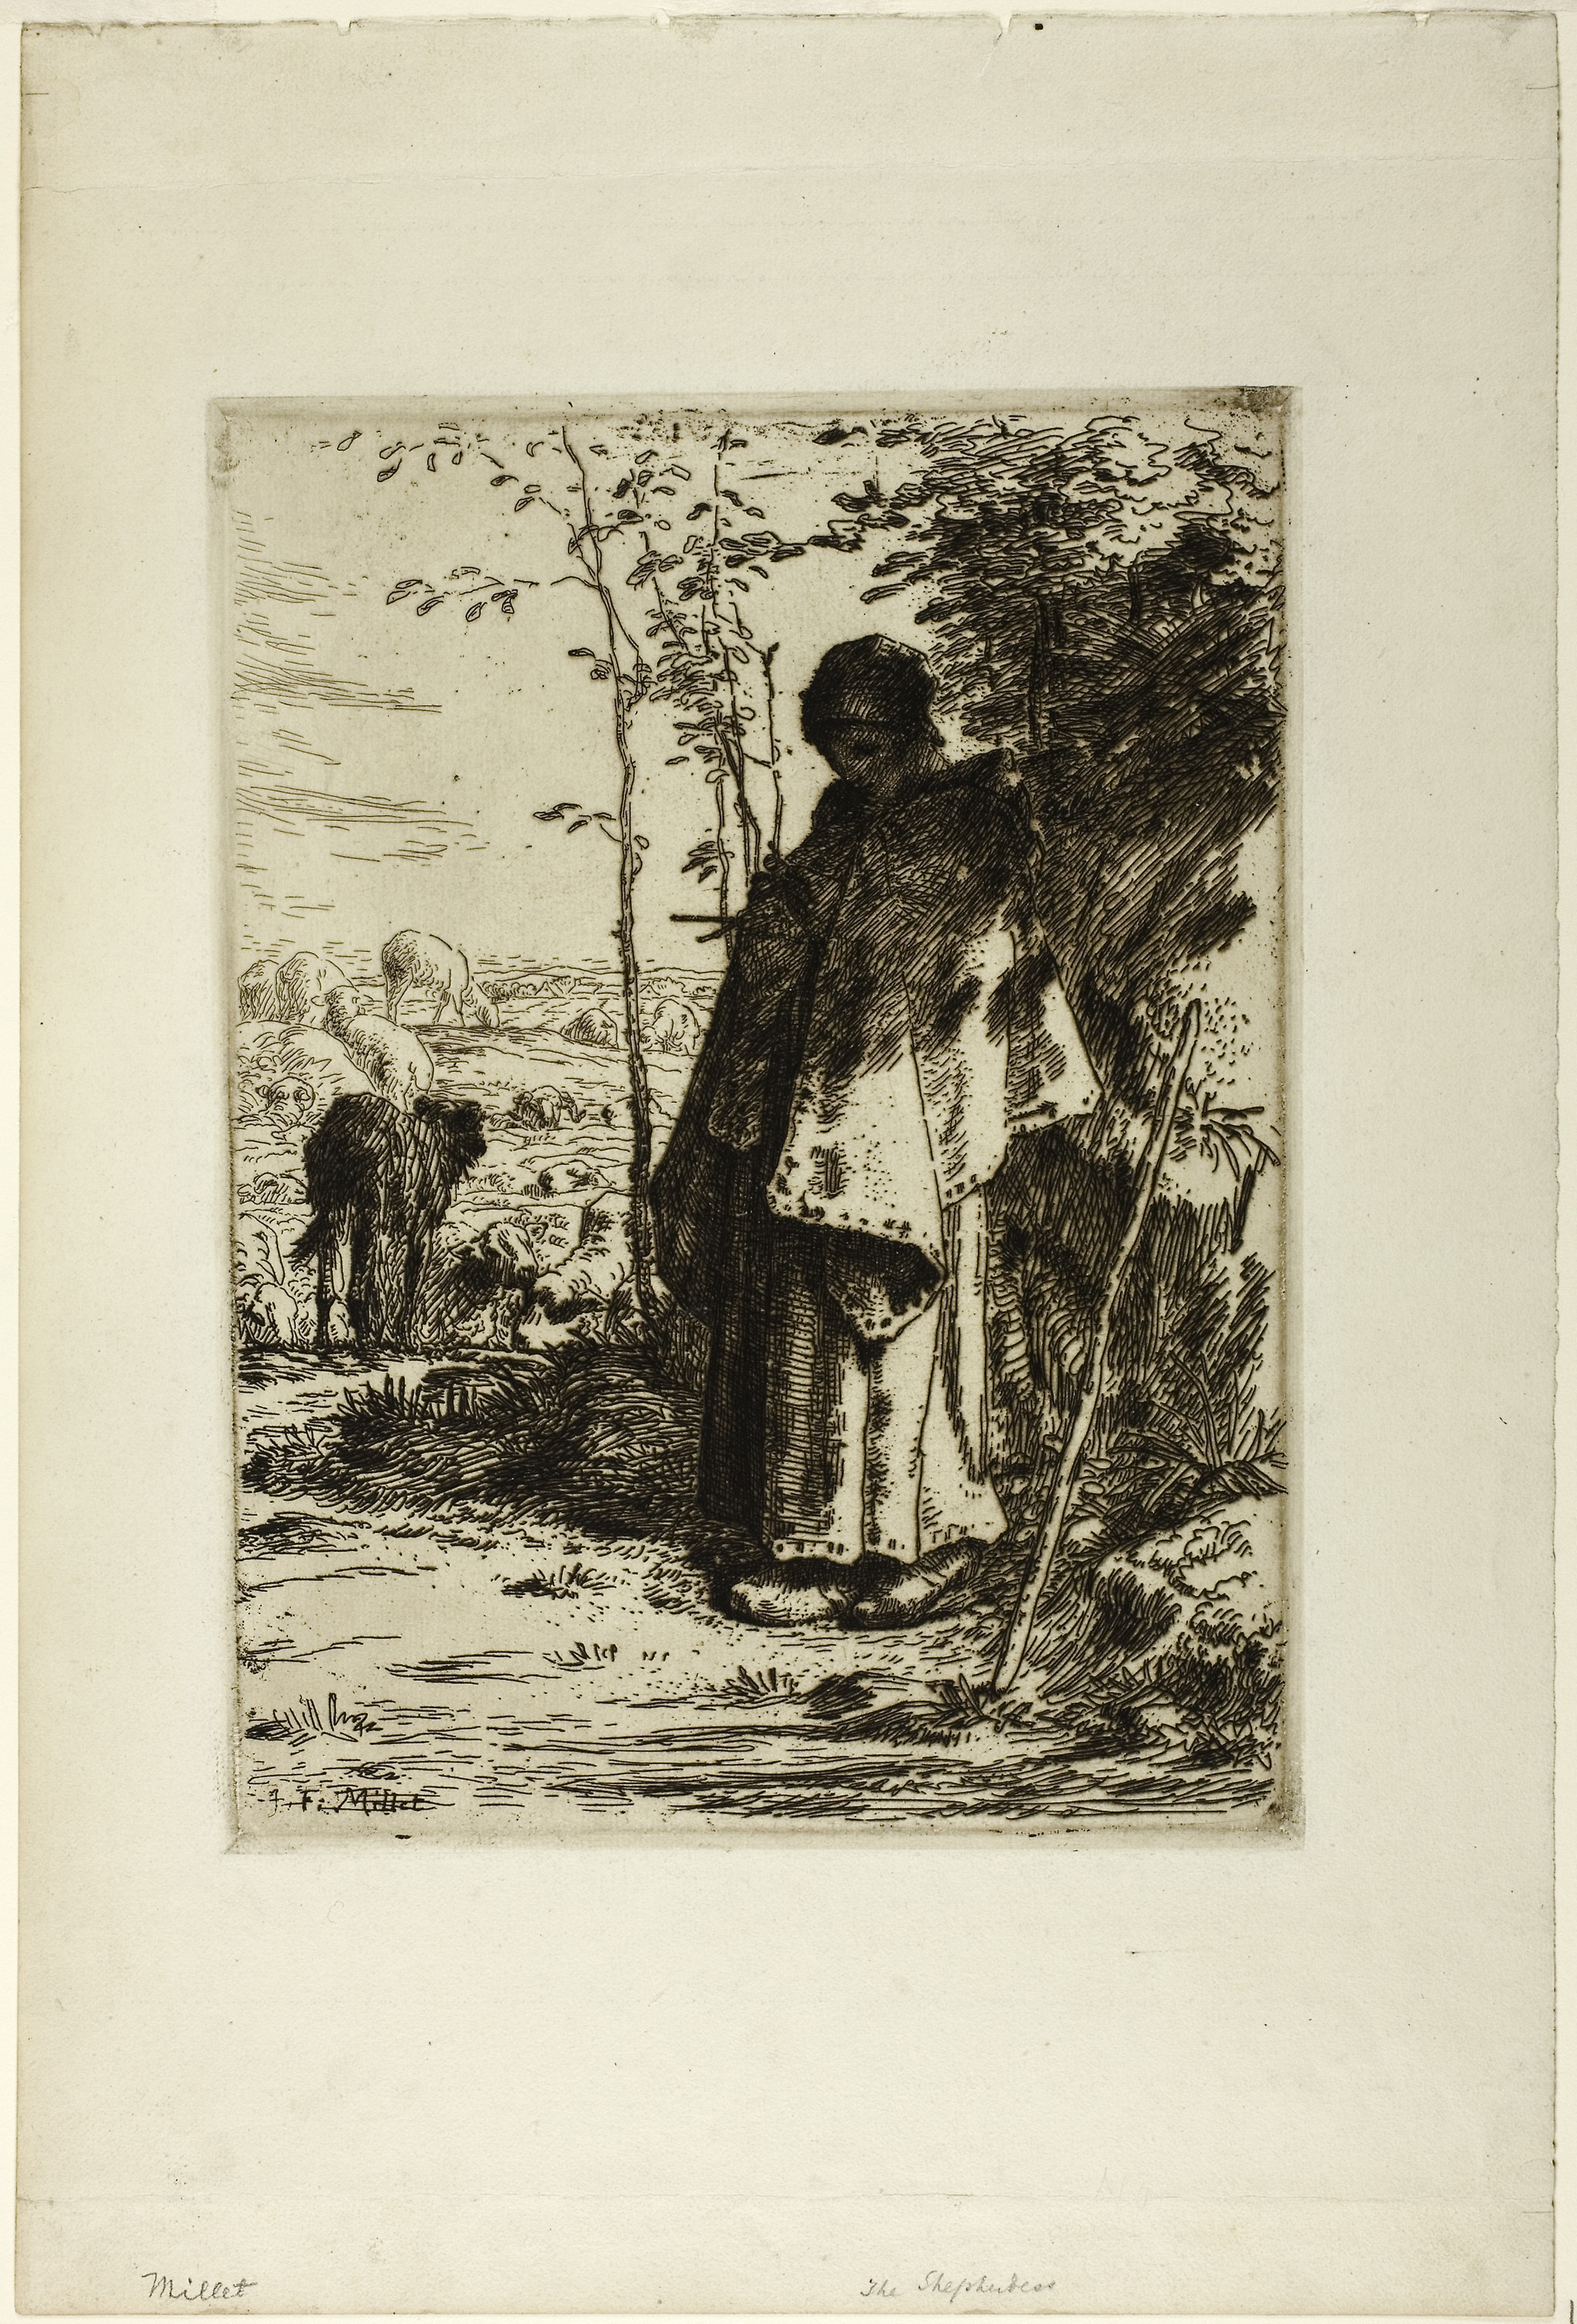
picture frame, standing, art, history, human behavior, vintage clothing, visual arts, black and white, illustration